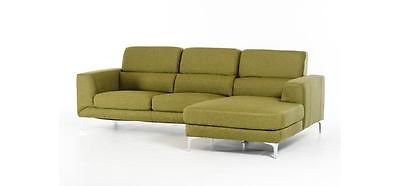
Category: sofa